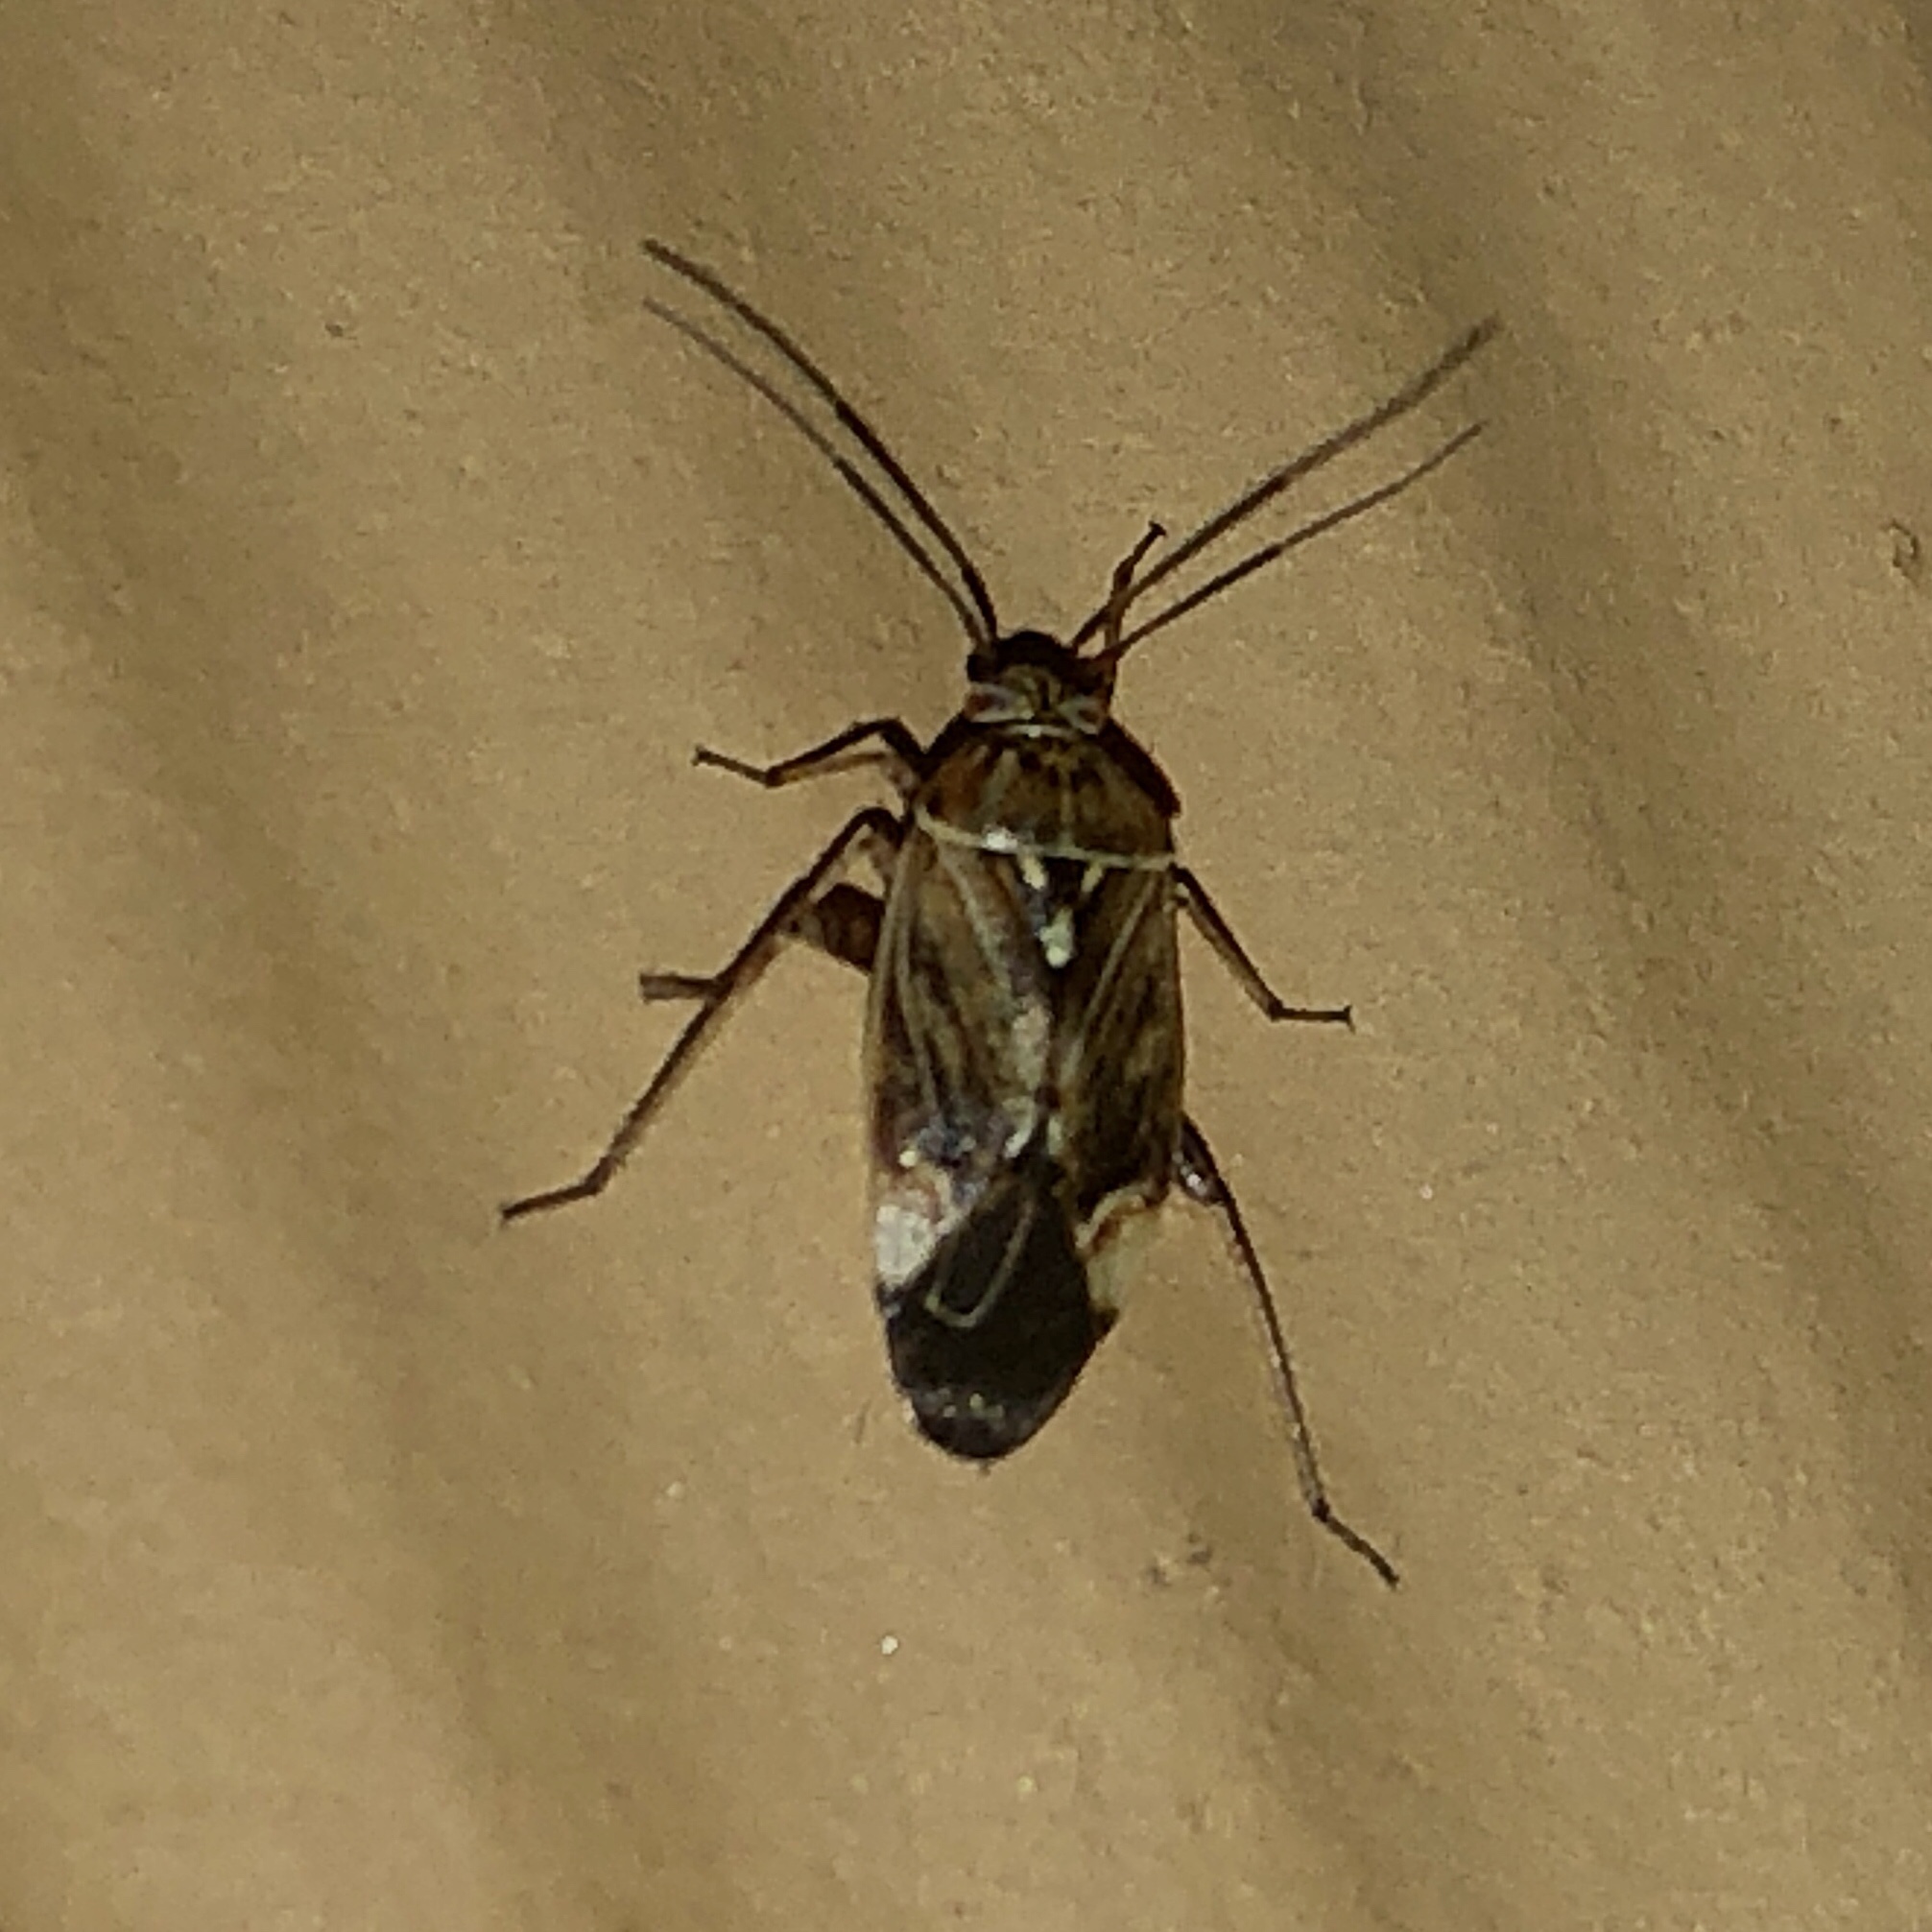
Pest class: lygus_bug